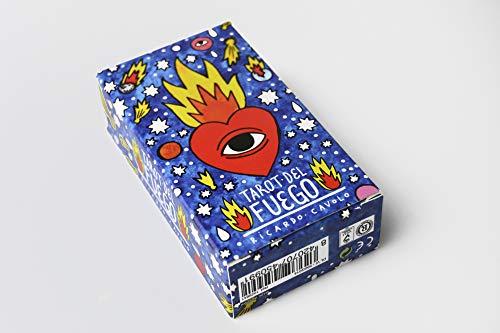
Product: Heraclio Fournier Tarot del Fuego
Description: Printed on premium Fournier cardstock.
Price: $17.94
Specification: ProductDimensions:2.4x1.3x4.5inches|ItemWeight:5.6ounces|ShippingWeight:5.6ounces(Viewshippingratesandpolicies)|ASIN:B00R7A4N68|Itemmodelnumber:1029641|Manufacturerrecommendedage:3yearsandup